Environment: real
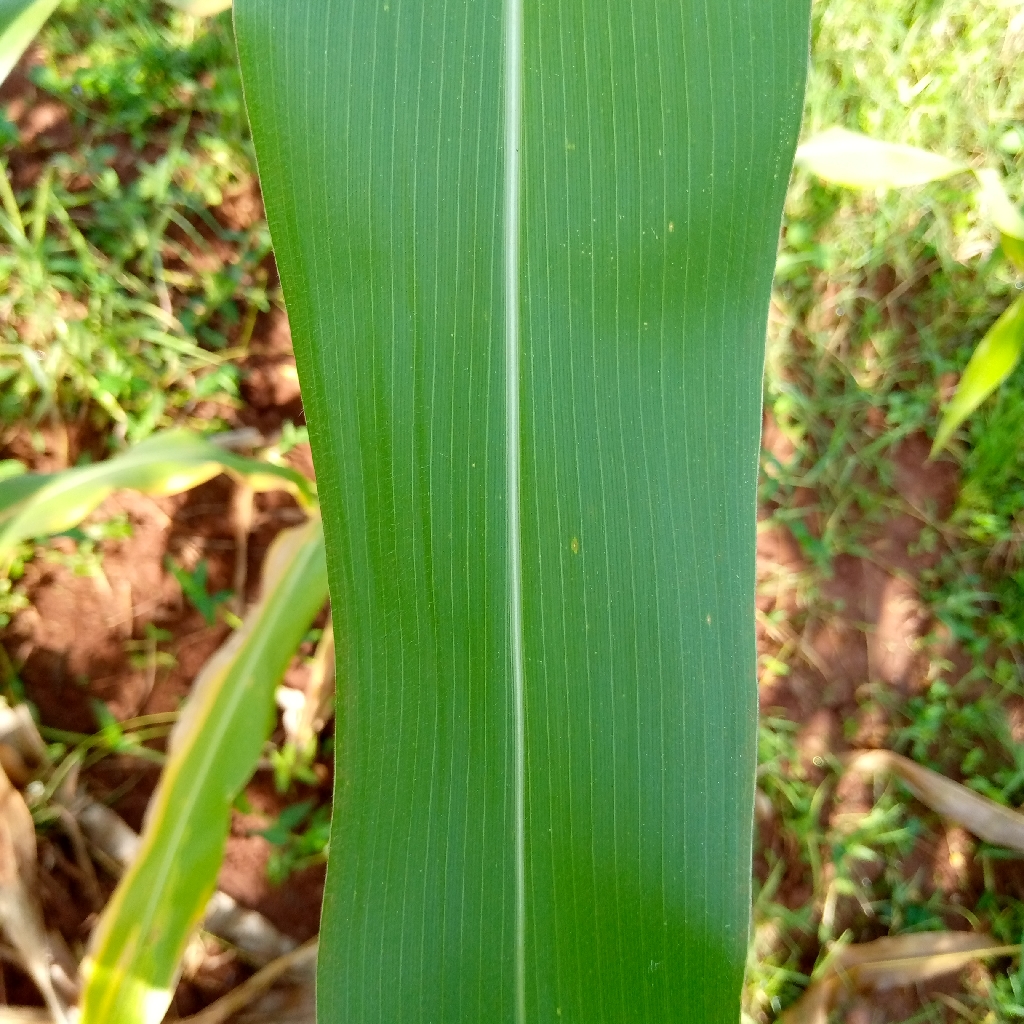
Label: healthy